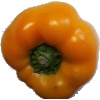
Label: Pepper Yellow 1